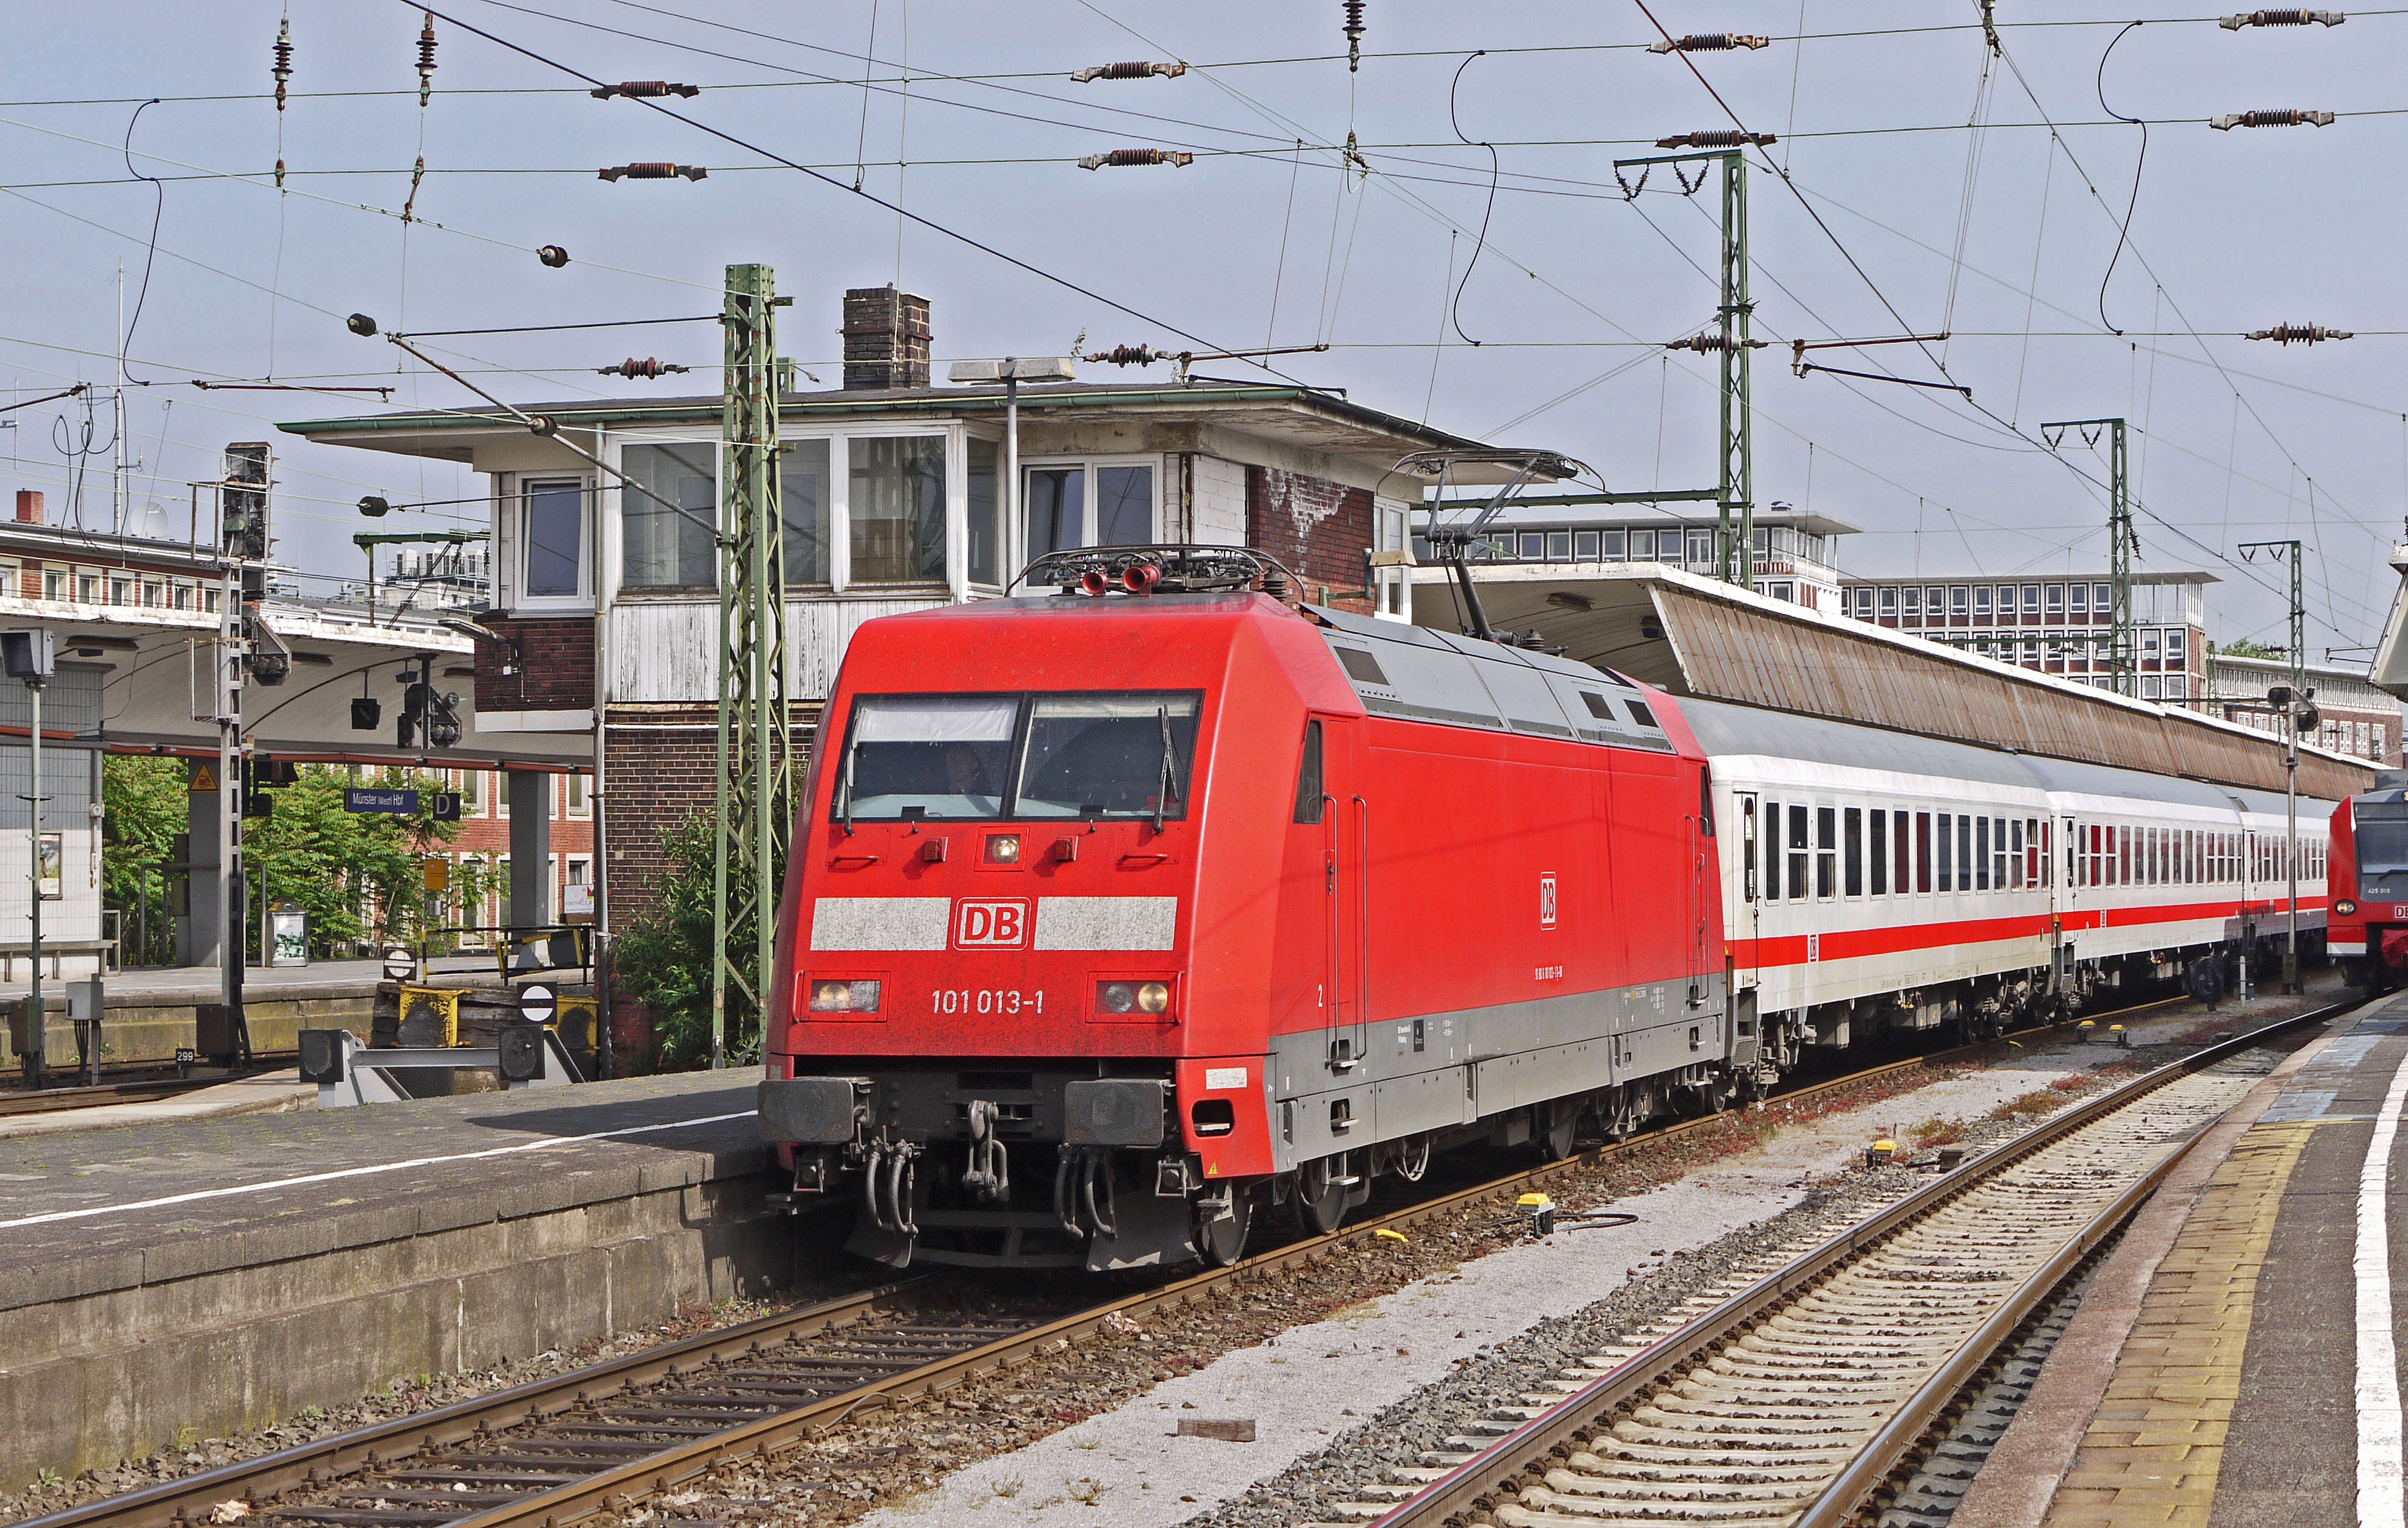
track, railway, train, transport, vehicle, train station, platform, electricity, public transport, locomotive, loco, stay, central station, ic, passenger, db, rail transport, electric locomotive, rail traffic, intercity, signal box, br101, land vehicle, quick driving locomotive, deutsche bundesbahn, rolling stock, metropolitan area, railroad car, passenger car, br 101, muenster westphalia, bundesbahn directorate, standard move